The House on Carroll Street

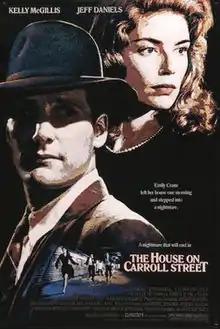
Theatrical release poster

The House on Carroll Street is a 1988 American neo-noir film directed by Peter Yates, and starring Kelly McGillis, Jeff Daniels, Mandy Patinkin, and Jessica Tandy. Set in 1950s New York City, it follows a photojournalist who, blacklisted after refusing to disclose names to a 1951 House Un-American Activities Committee, stumbles upon a plot to smuggle Nazi war criminals into the United States.